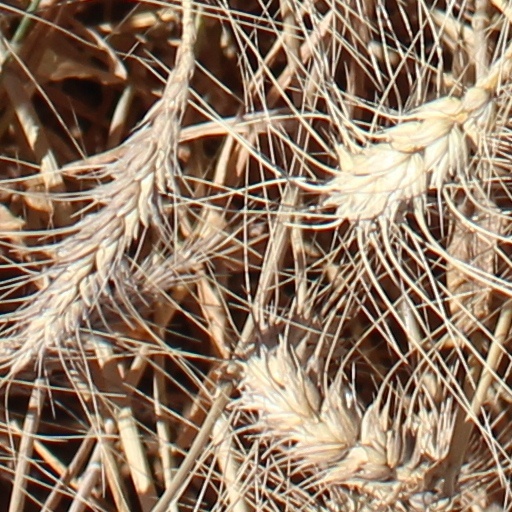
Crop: wheat